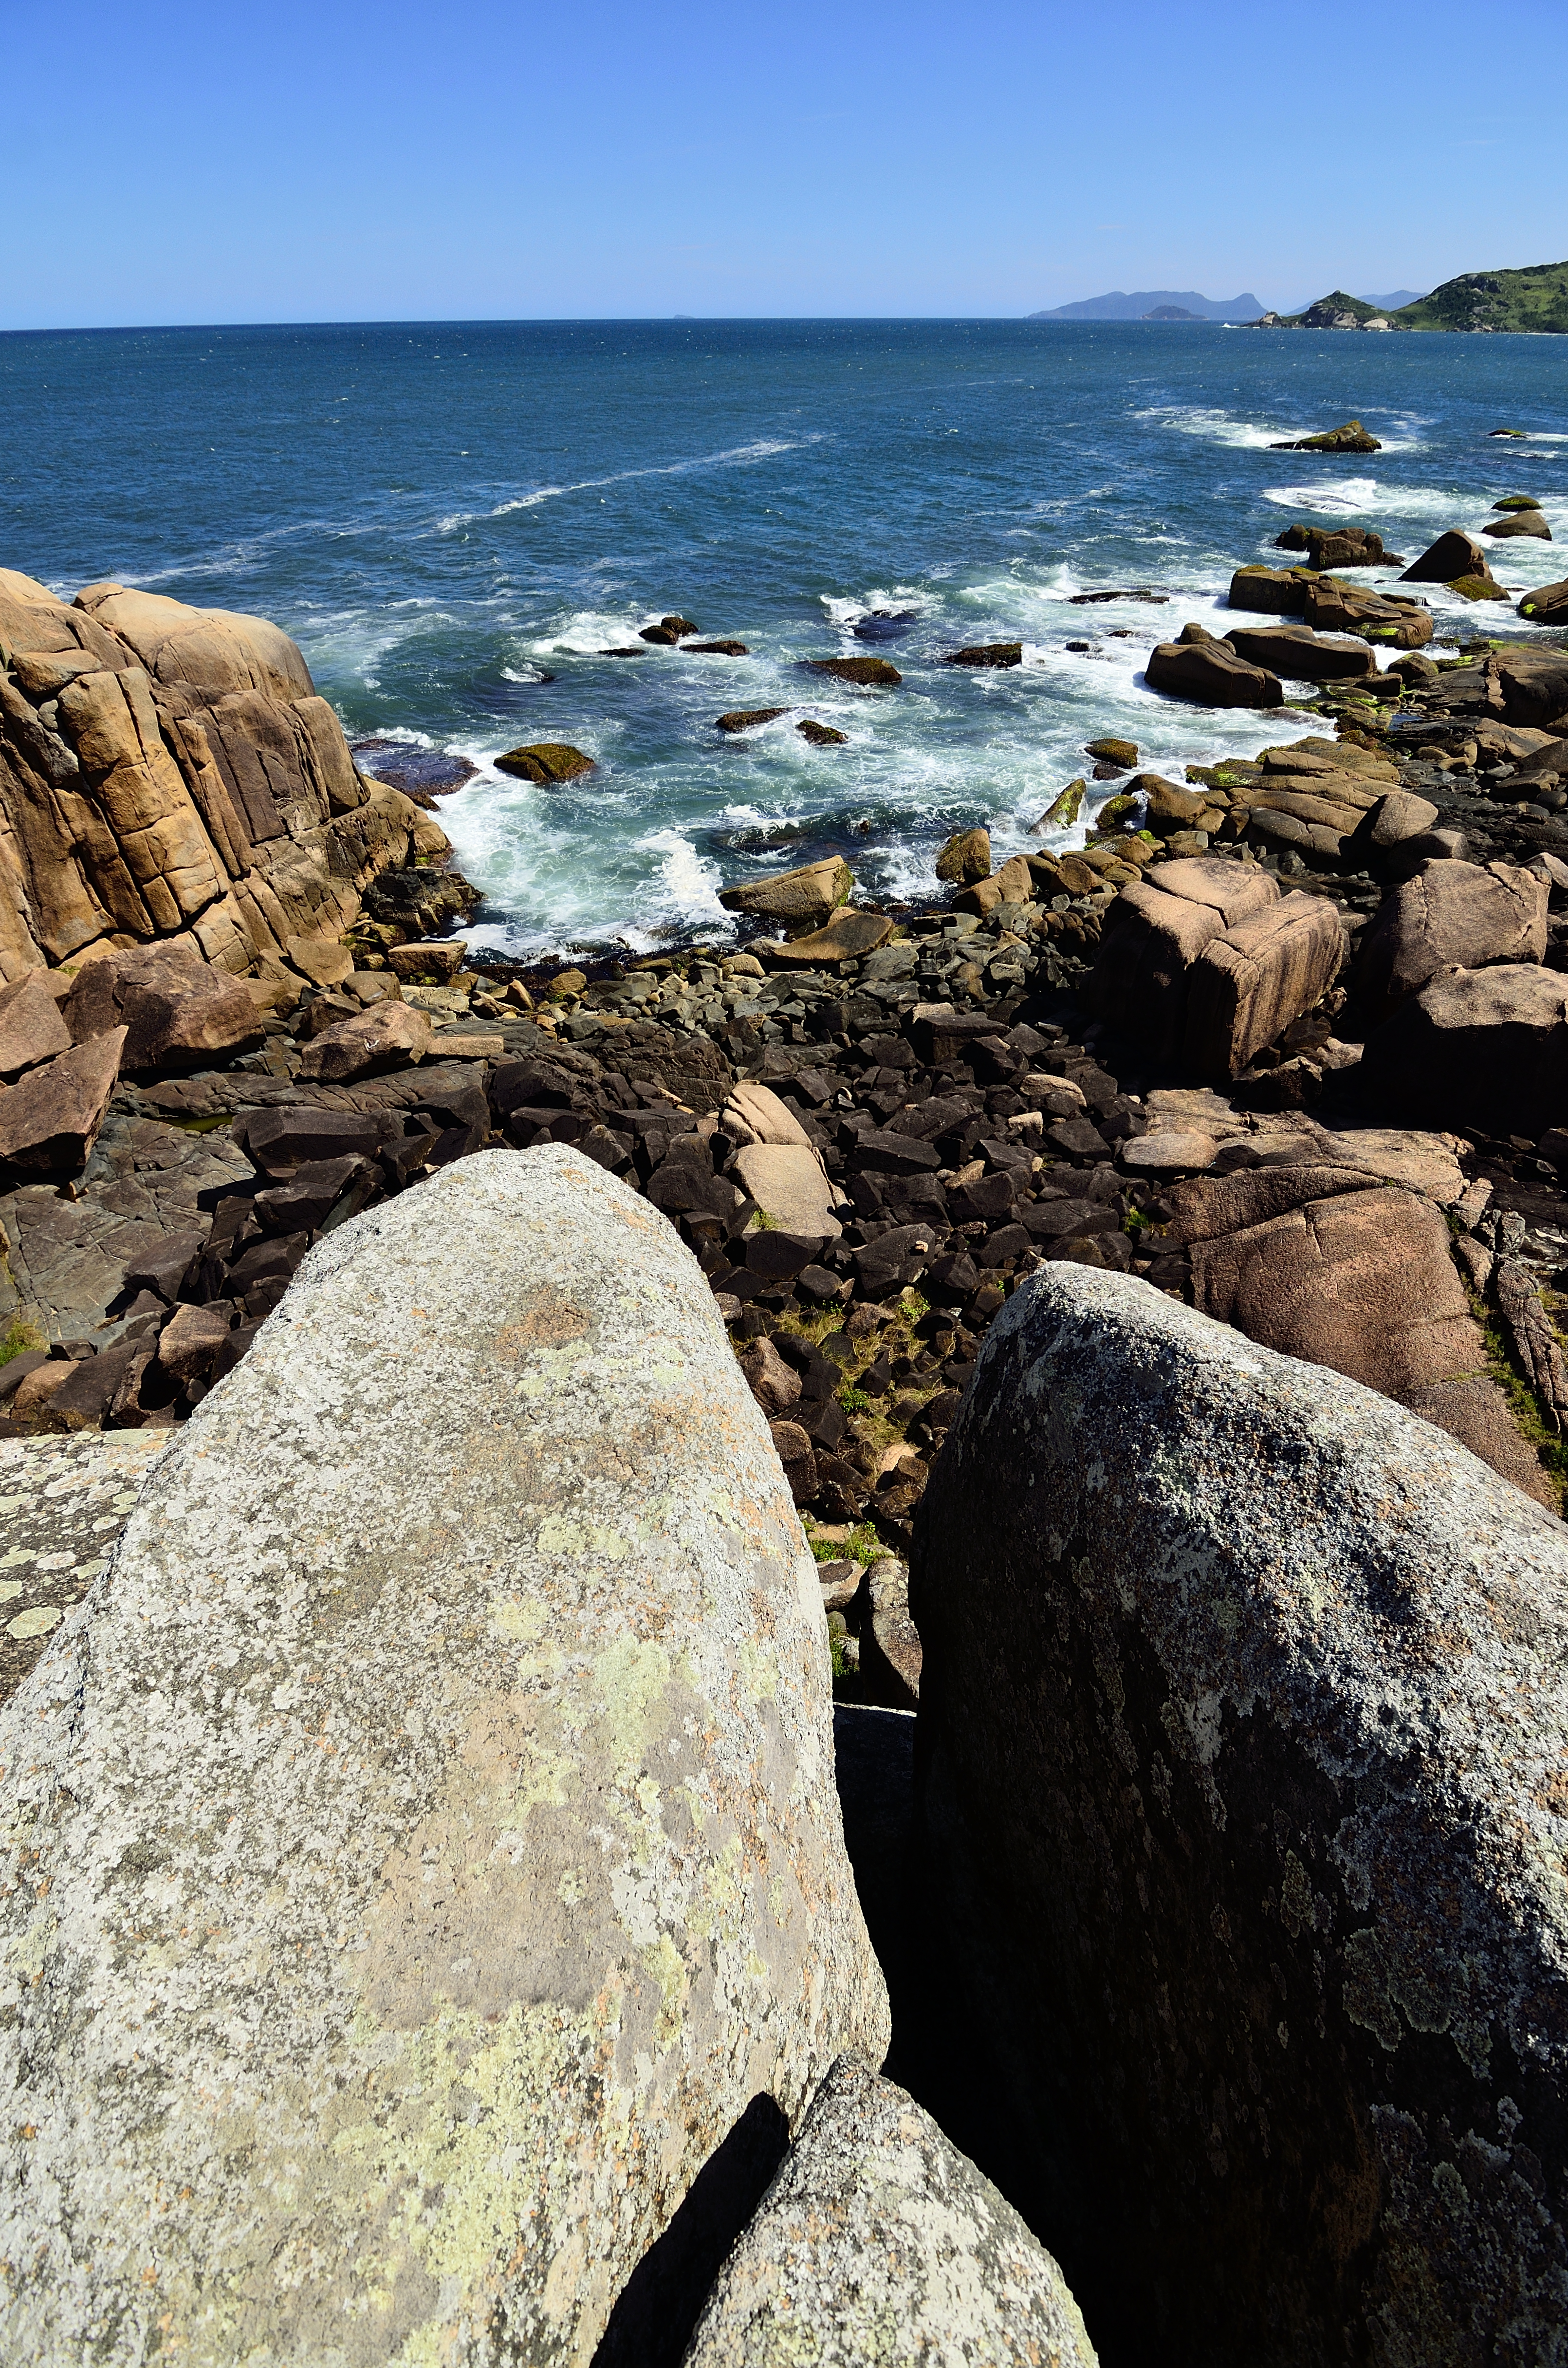
beach, landscape, sea, coast, water, rock, ocean, shore, wave, vacation, cliff, cove, bay, terrain, material, body of water, arena, mar, verano, sol, praia, nude, florianopolis, floripa, vacaciones, trilha, nudity, nudismo, galheta, cape